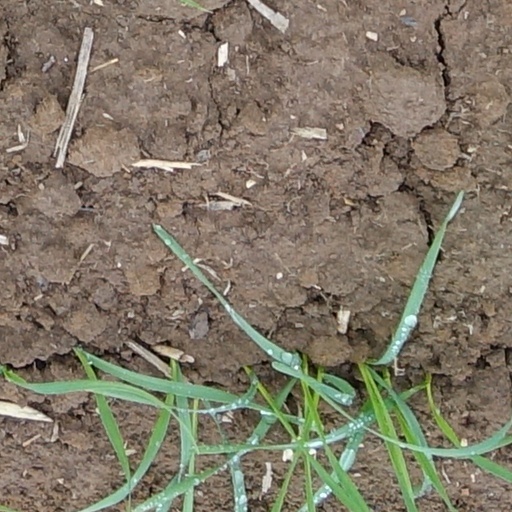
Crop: wheat